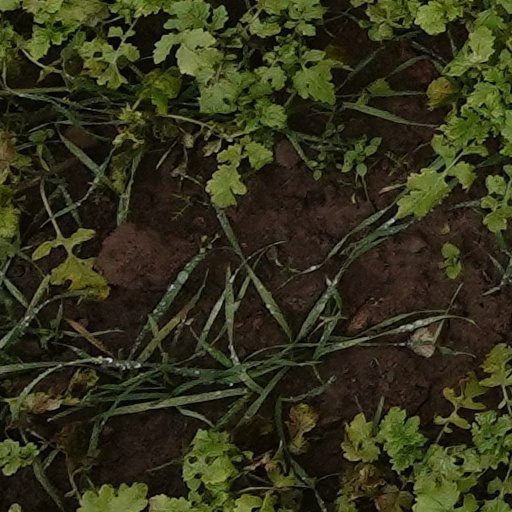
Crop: wheat